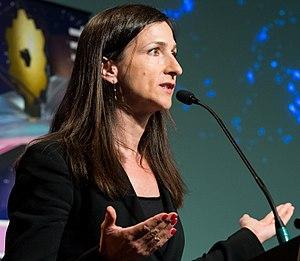
Sara Seager, née le 21 juillet 1971 à Toronto, est une astronome et planétologue canado-américaine, actuellement professeure au Massachusetts Institute of Technology. Elle est spécialisée dans l'étude des exoplanètes et de leur atmosphère. Elle a écrit deux ouvrages sur ces sujets. Elle a été reconnue pour cette recherche par Popular Science, Discover Magazine, Nature et TIME Magazine. Seager s'est vue attribuer un prix MacArthur en 2013 pour son travail théorique sur la détection des signatures chimiques dans les atmosphères d'exoplanètes et le développement d'observatoires spatiaux à bas coûts pour l'observation de transits planétaires.